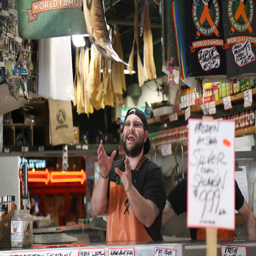
watching the guys throw fish is one of our favorite things to do at the market .